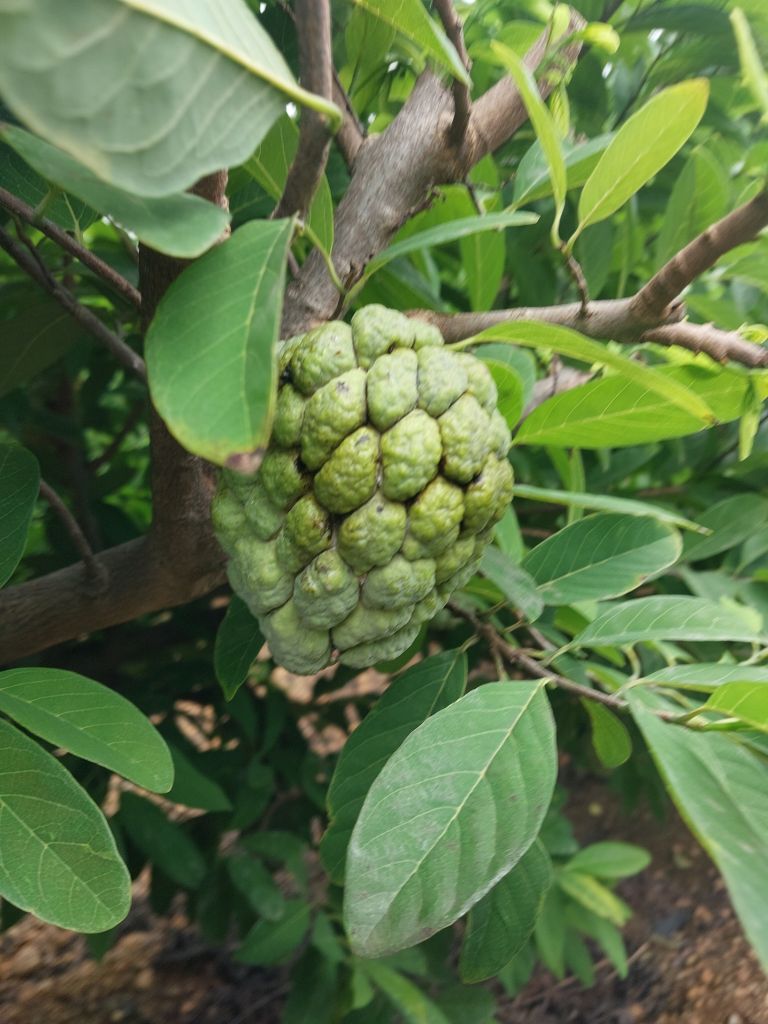
Disease label: Athracnose